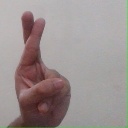
अक्षर: र